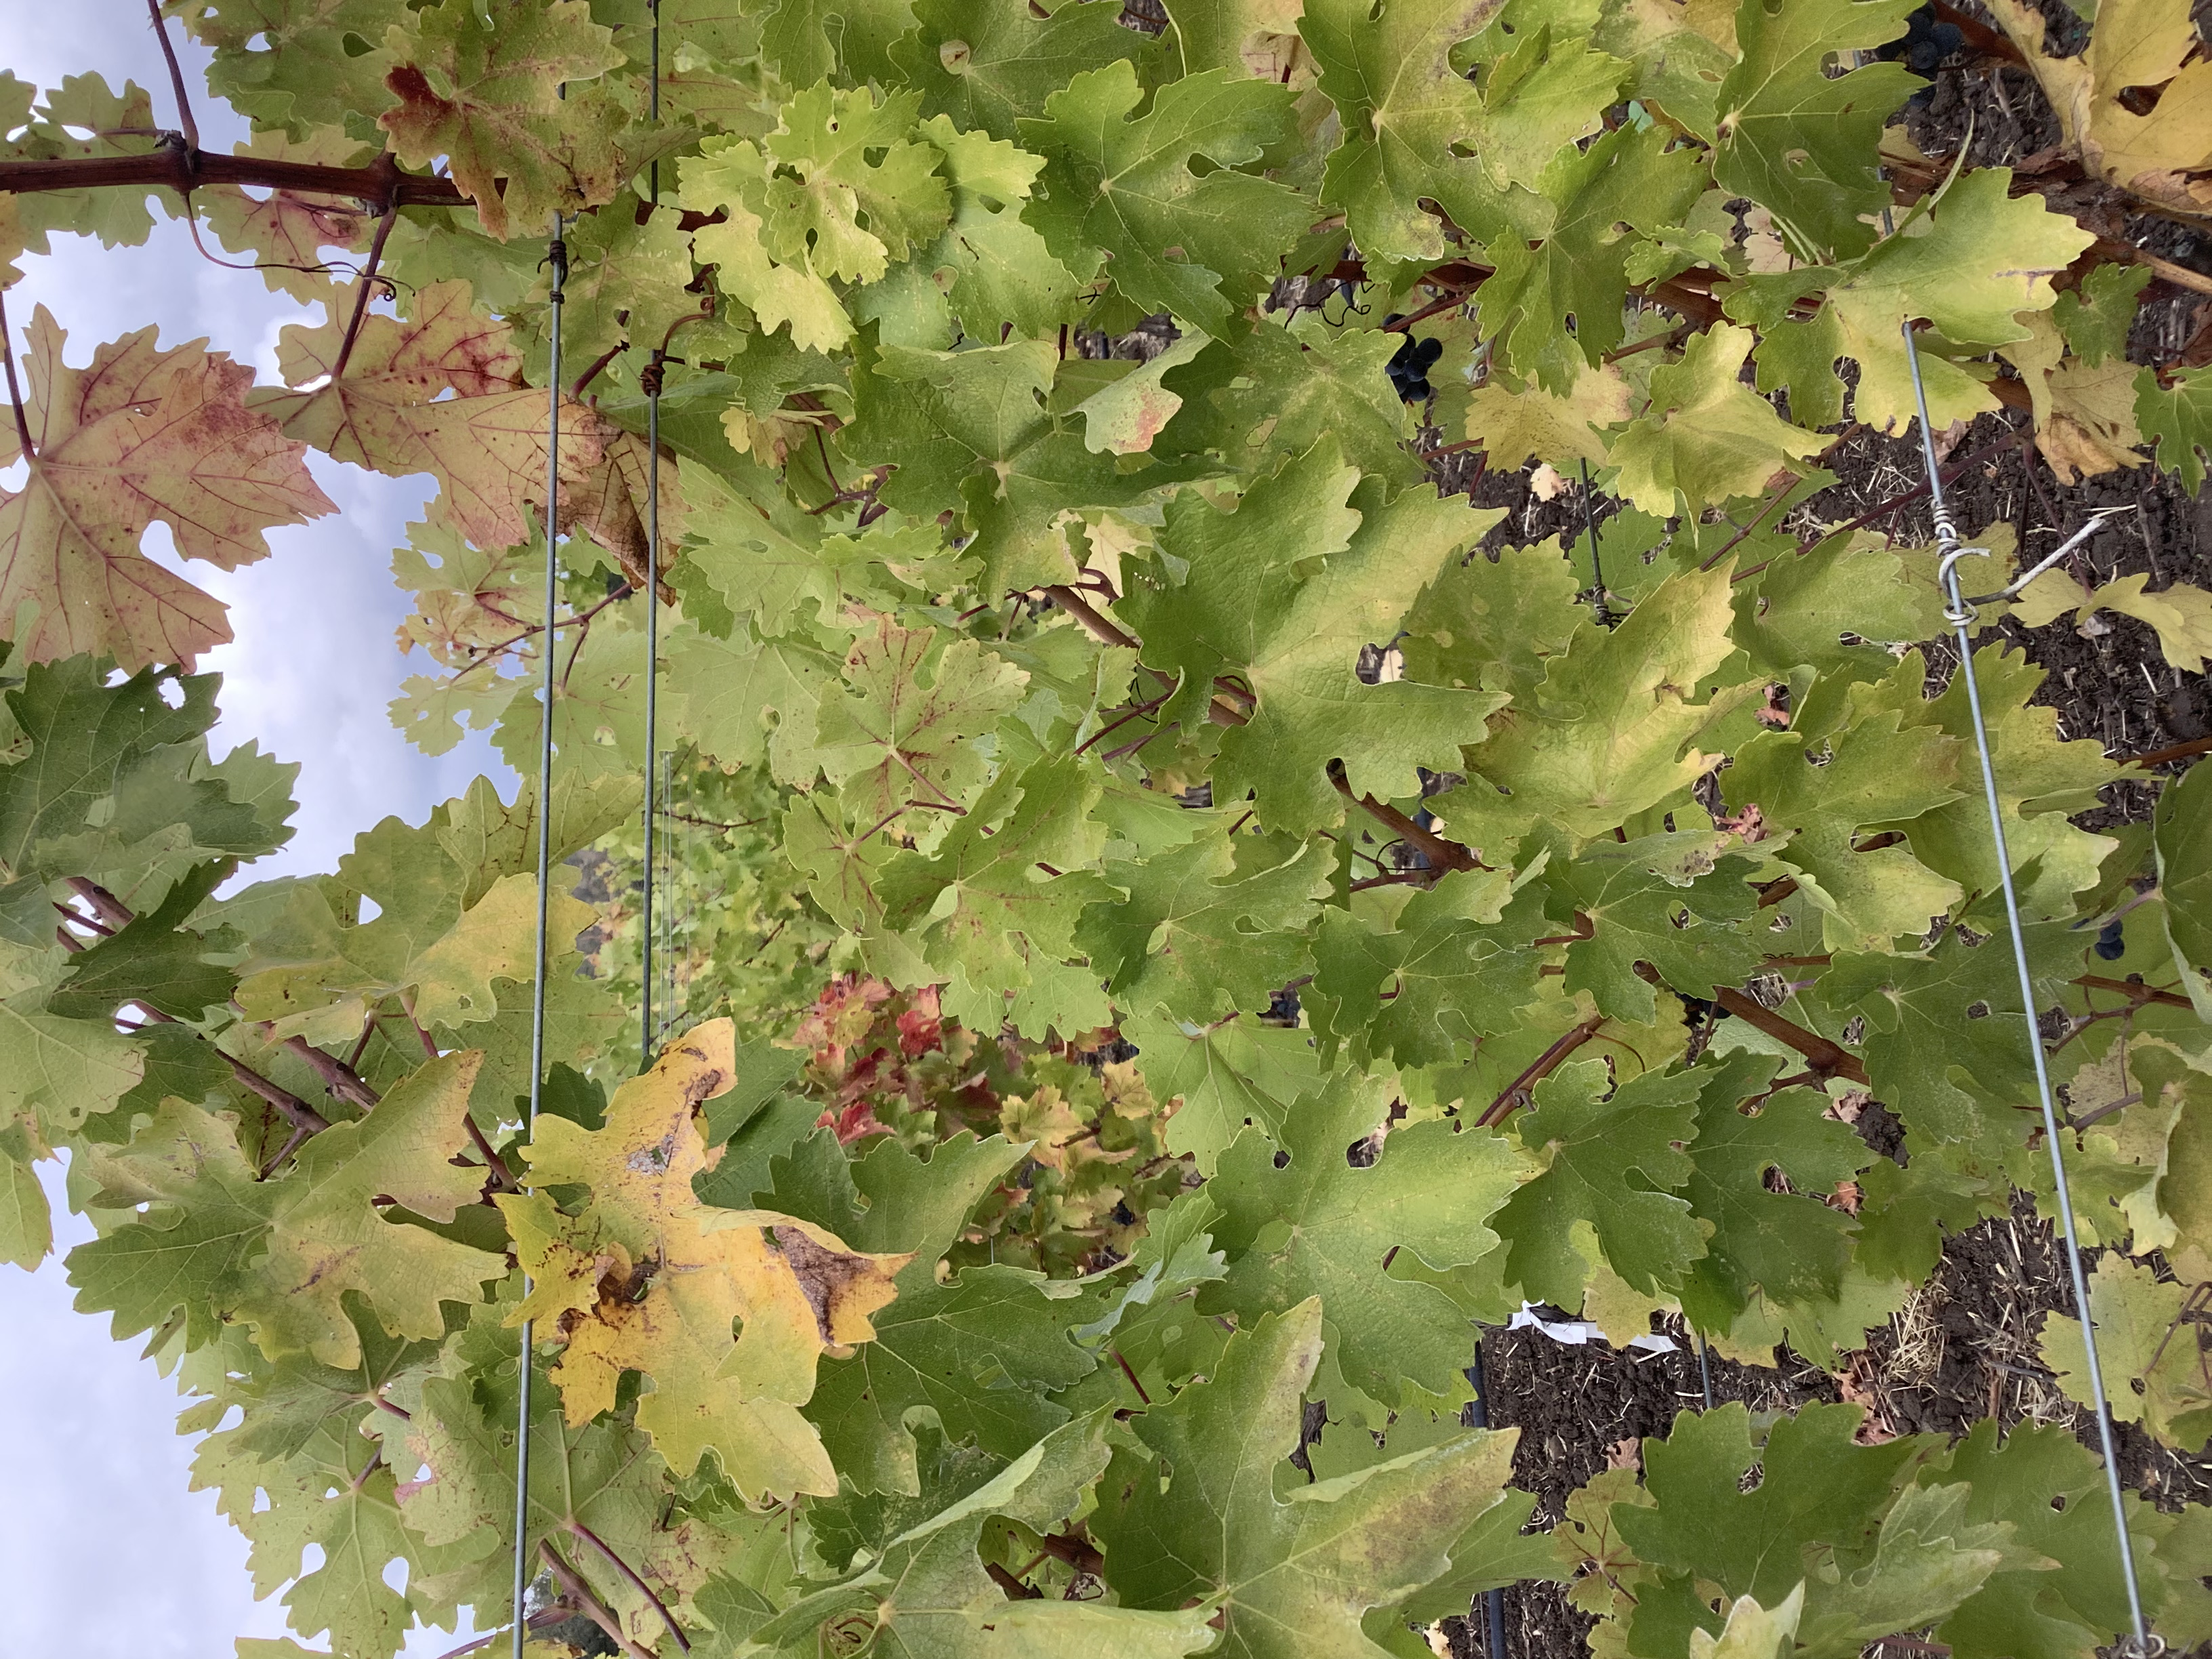
Label: No Virus